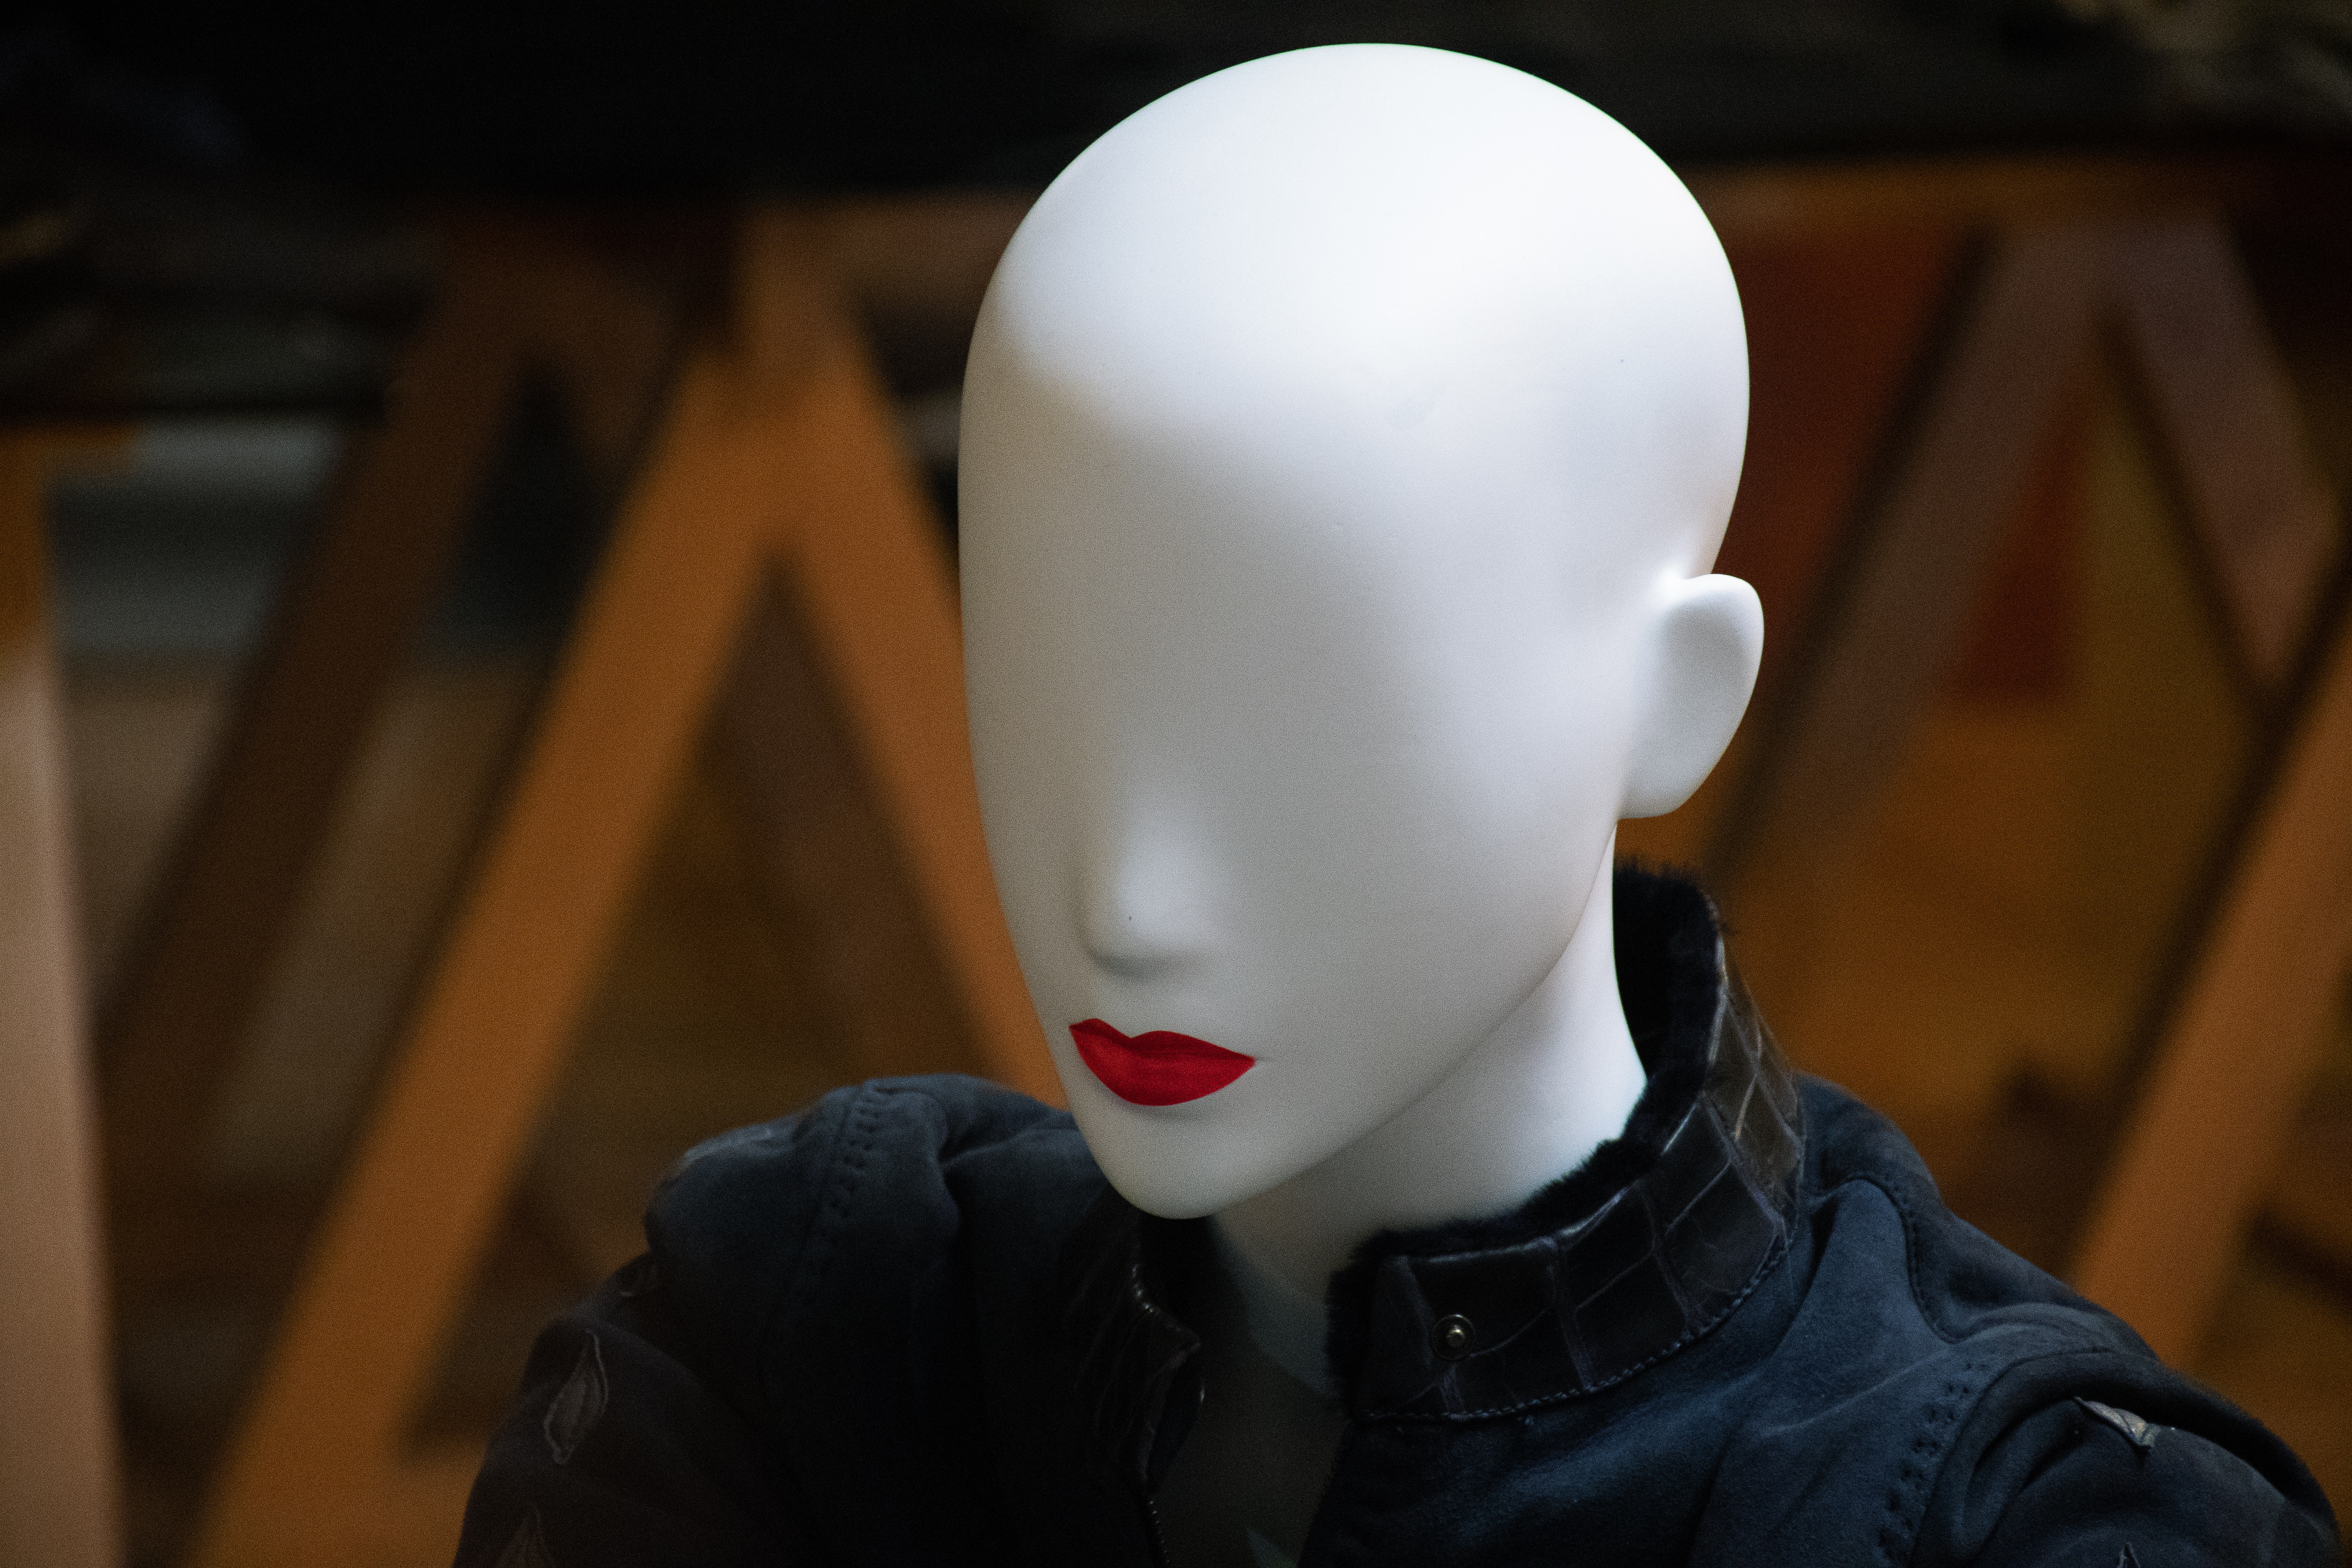
mannequin, face, head, lip, doll, toy, cheek, forehead, joint, neck, mask, fictional character, action figure, art